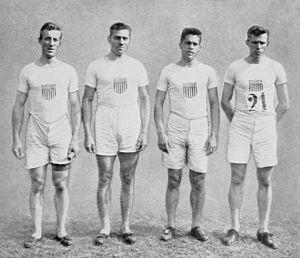
Les records du monde du relais 4 × 400 mètres sont actuellement détenus, chez les hommes, par l'équipe des États-Unis qui établit le temps de 2 min 54 s 29 le 22 août 1993 en finale des championnats du monde de Stuttgart, en Allemagne, et chez les femmes par l'équipe de l’URSS, créditée de 3 min 15 s 17 le 1ᵉʳ octobre 1988 en finale des Jeux olympiques de 1988, à Séoul en Corée du Sud.